Yaacov Choueka

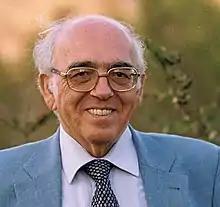
Choueka in 2007

Yaacov Choueka (1936 - 2020) was a professor in the Department of Computer Science at Bar-Ilan University, where he served as head of the institute for Information Retrieval and Computational Linguistics. Until 2017, he headed Genazim - the computer unit of the Friedberg project for the study of the Genizah. His areas of expertise included systems for retrieving textual information, large textual databases, computerized processing of natural languages, especially in Hebrew, computer analysis of text, computerized dictionaries, mechanized morphology and syntax, and in electronic publishing.